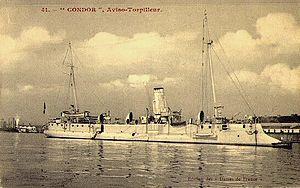
Aviso-torpilleur français Condor (classe Condor)
La classe Condor est une classe de quatre aviso-torpilleurs de la Marine nationale construite avant le début du XXᵉ siècle.